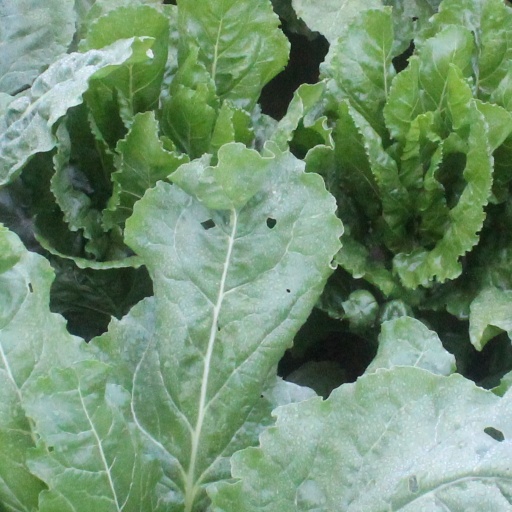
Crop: sugar beet